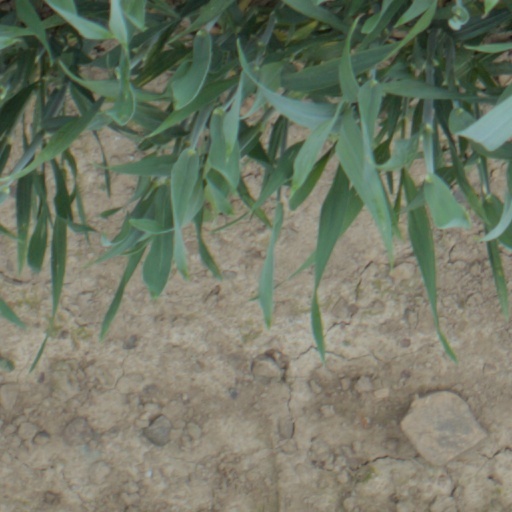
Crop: wheat